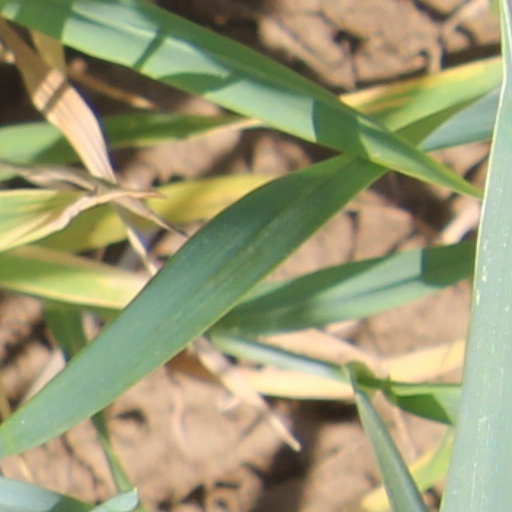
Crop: wheat